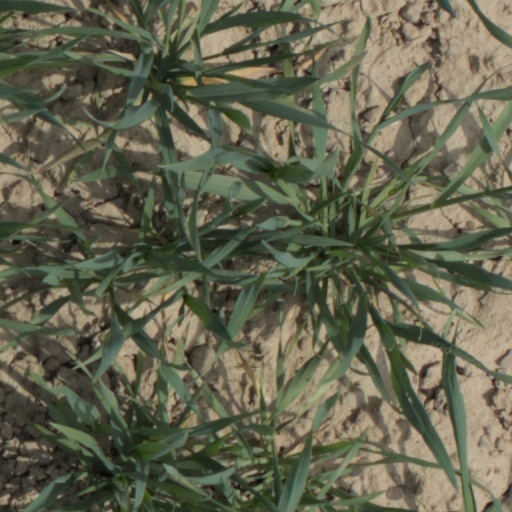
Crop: wheat